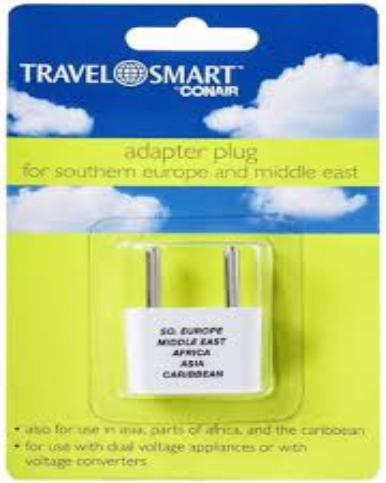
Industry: Others